Georgetown, Guyana

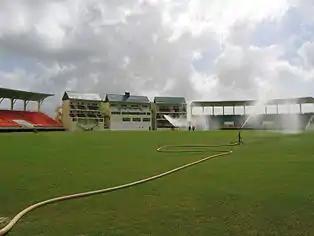
Providence Stadium hosted several 2007 Cricket World Cup matches, replacing Bourda as the national stadium and test venue

Georgetown's theatre scene is dominantly concentrated on the stages of the National Cultural Centre. Plays are also staged at the theatre guild of Guyana. This is the oldest theatrical performance facility in Guyana. It was opened in 1957 and restored in 2007.